Deportation of Eritreans during the Sudanese civil war (2023–present)

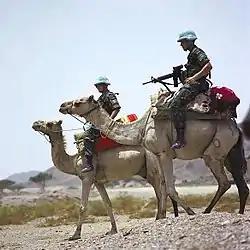
UN soldiers in Eritrea during the border conflict

On 6May 1998, border clashes erupted between Ethiopia and Eritrea, killing several Eritrean officials near the then-disputed town of Badme. A large Eritrean mechanised force entered the town, and a firefight broke out between the Eritrean soldiers and the Tigrayan militia and security police they encountered. According to a 2005 ruling by the Permanent Court of Arbitration, Eritrea triggered the war by invading Ethiopia.